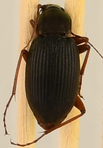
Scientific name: Chlaenius aestivus
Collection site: Smithsonian Environmental Research Center NEON (SERC), plot SERC_006